Judiciary of the Philippines

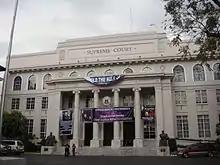
Banners handing outside the Supreme Court during the impeachment of Renato Corona.

The Sandiganbayan is a special court set up to deal with instances of corruption involving a government official or an official in a government-owned body. It also has jurisdiction over other crimes committed by public officials, if these felonies relate to their office. The court is led by a presiding justice, and with the presiding justice, is composed of 14 associate justices. It is considered equal to the Court of Appeals. The Sandiganbayan was originally established as the Tanodbayan under the 1973 constitution.